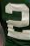
Number: 2